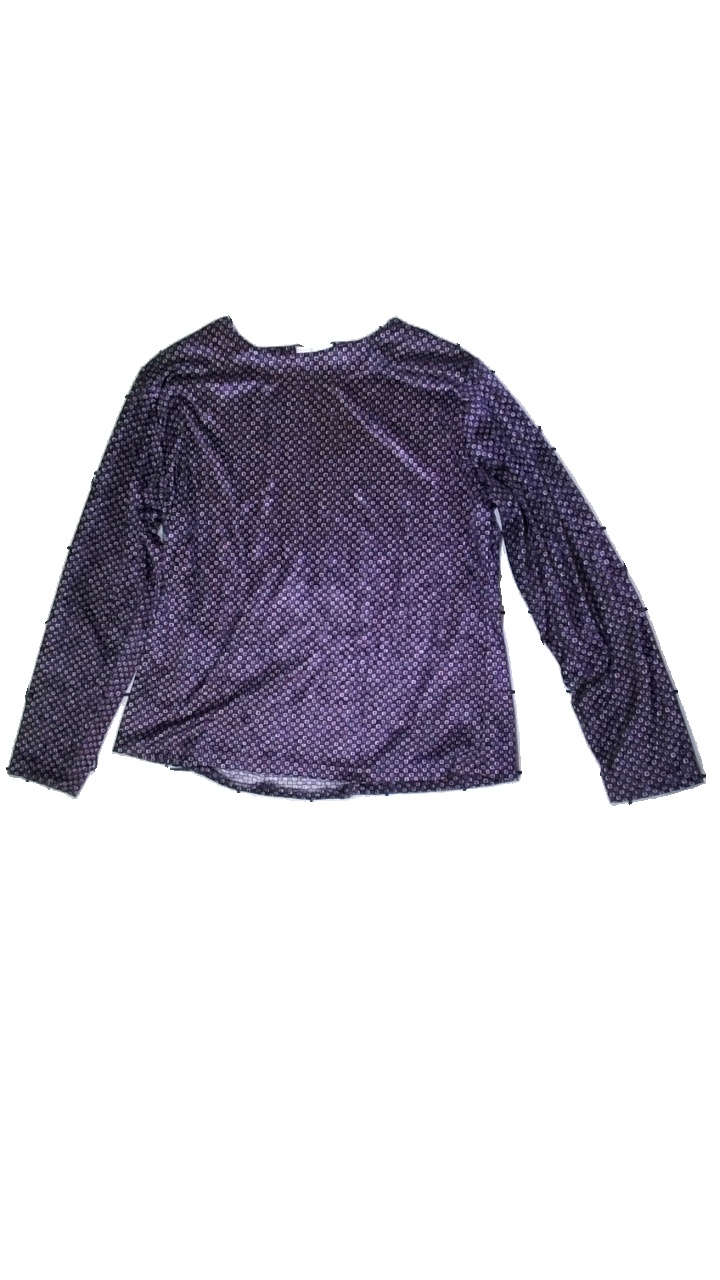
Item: Top (Ladies)
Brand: Lofehrling
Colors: Purple
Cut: Regular
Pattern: Geometric print
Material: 100% Poly
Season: All
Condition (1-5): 2
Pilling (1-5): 5
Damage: Damaged seams
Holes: Major
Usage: Recycle
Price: <50